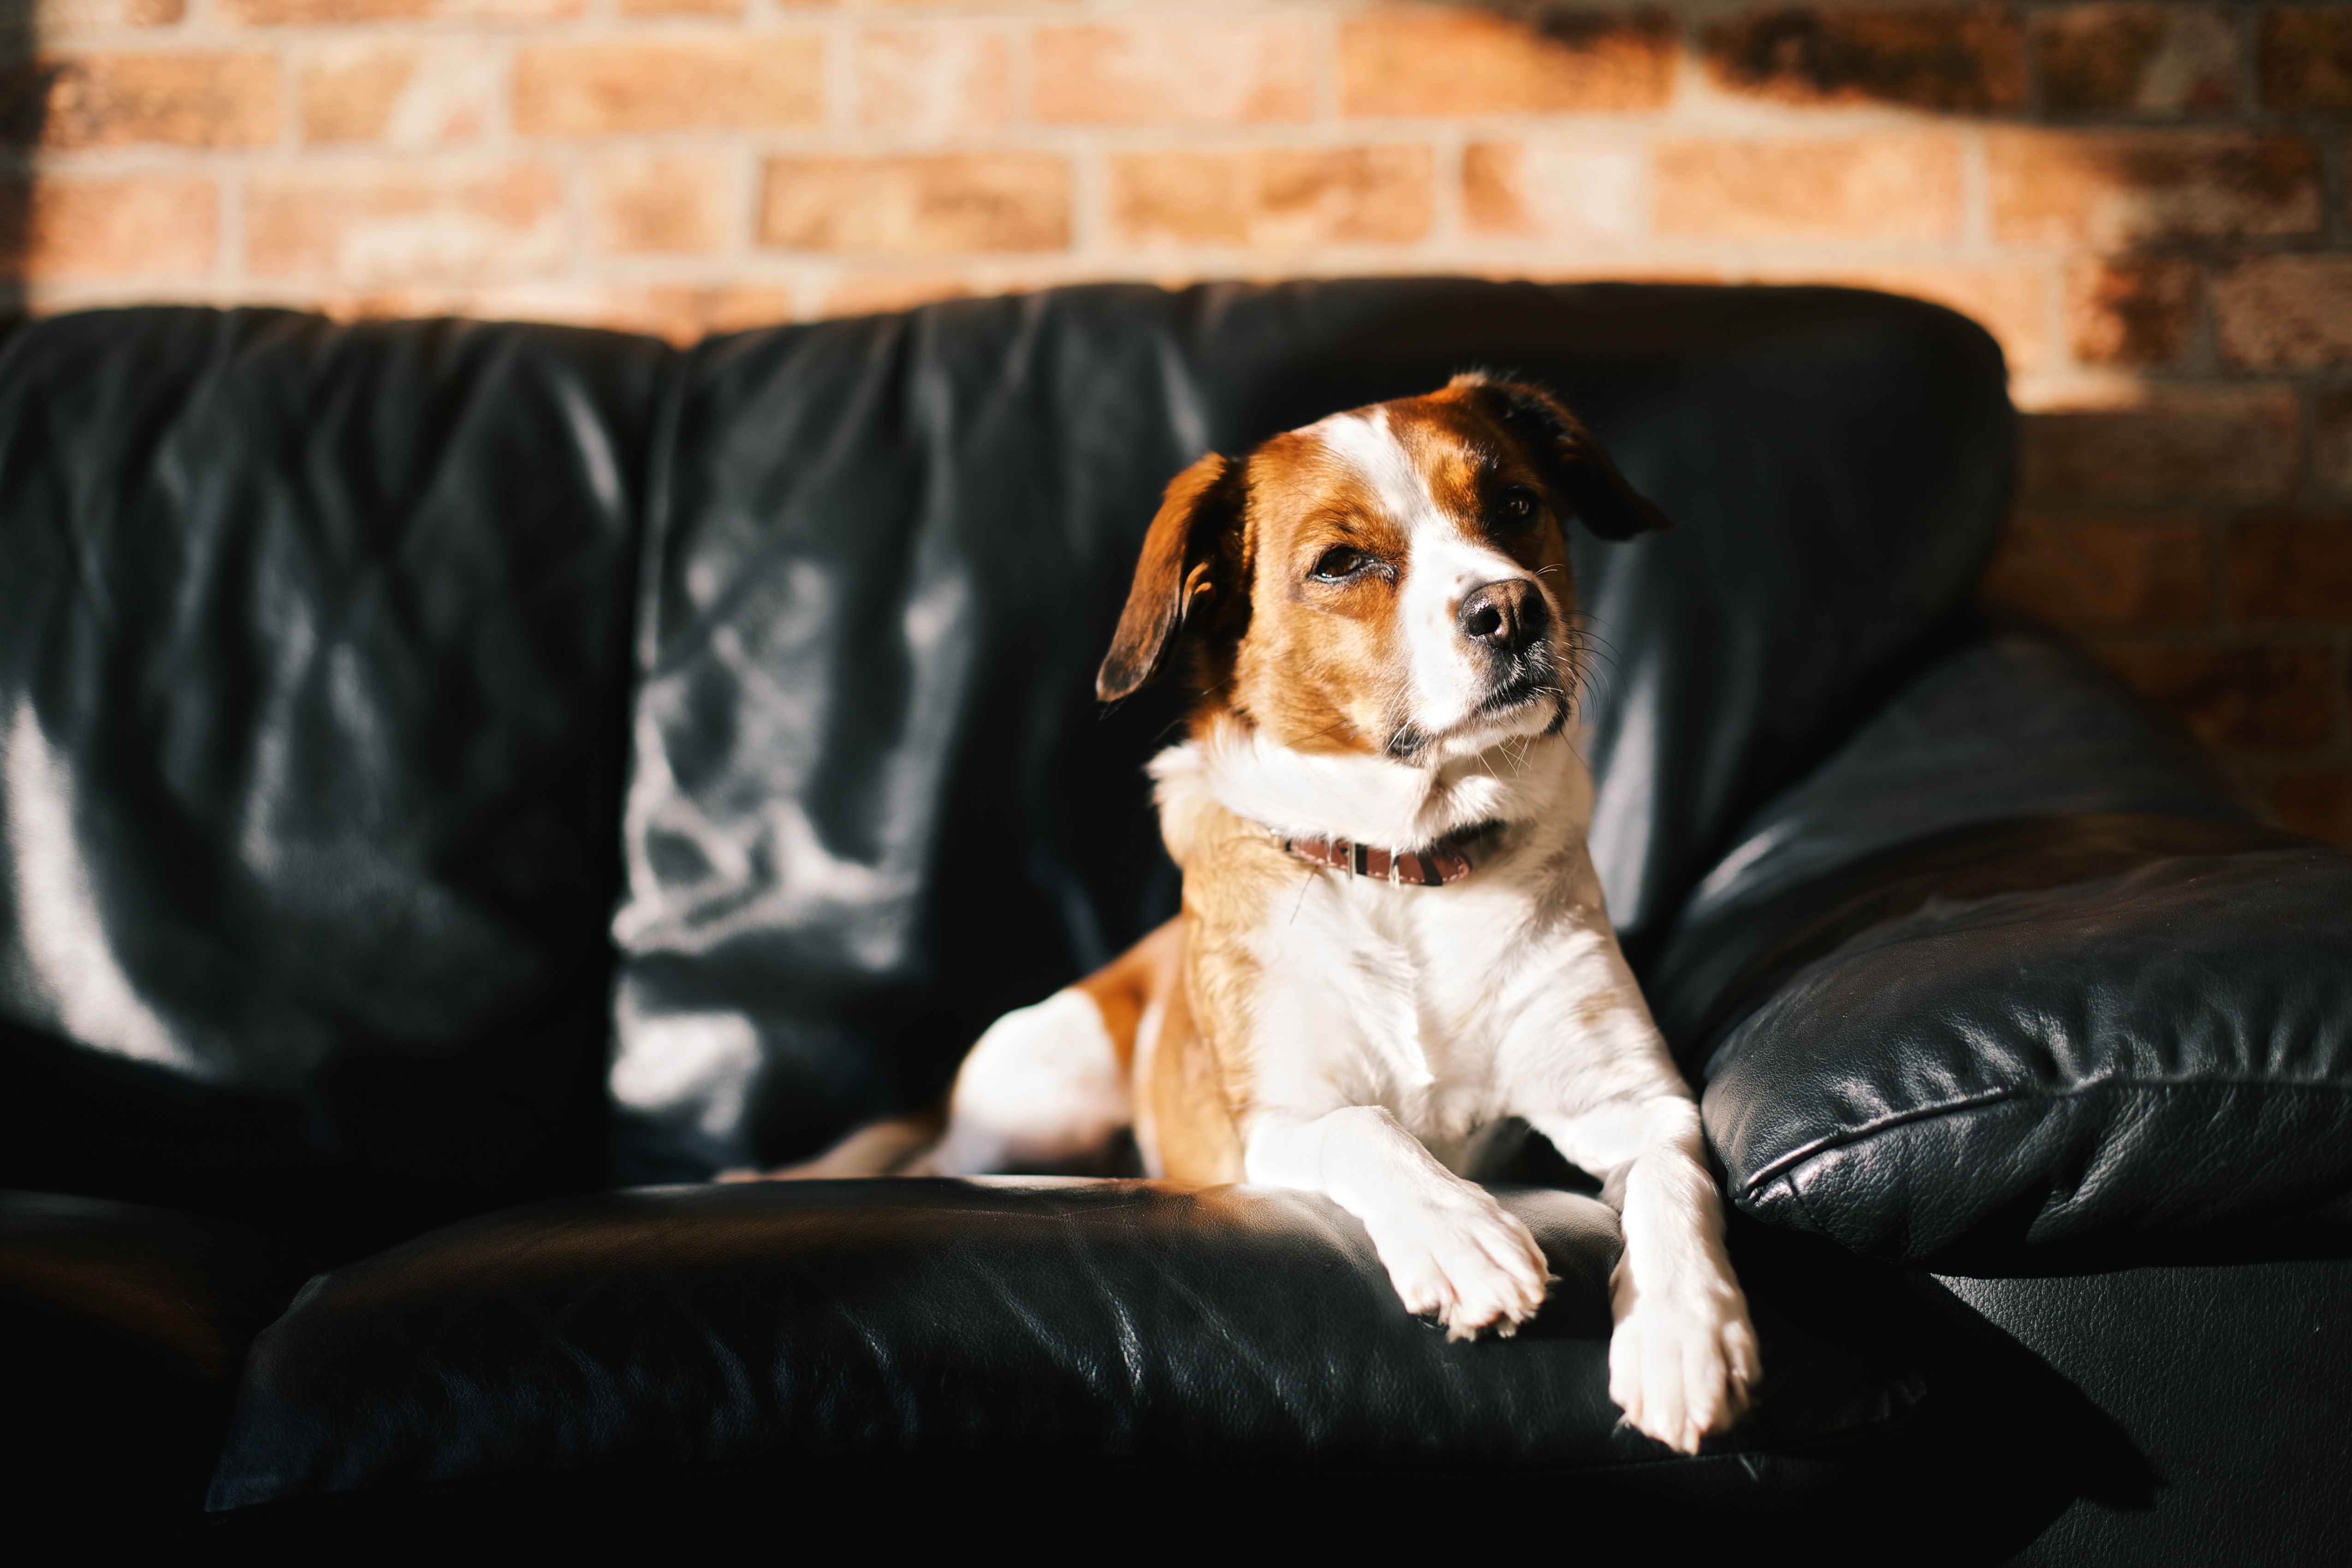
puppy, dog, mammal, black, hound, vertebrate, beagle, dog like mammal